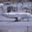
Label: airplane